Hady Ghandour

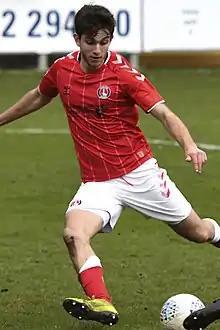
Ghandour with Charlton Athletic in 2020

Hady Ismail Ghandour (born 27 January 2000) is a professional footballer who plays as a forward for club Aldershot Town.